Kandake

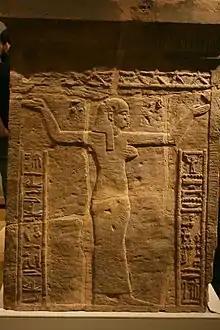
Relief depicting Kandake Amanitore

Kandake, kadake or kentake (Meroitic: 𐦲𐦷𐦲𐦡 "kdke"), often "Latinised" as Candace ("Kandakē"), was the Meroitic term for a "queen" or "queen mother" of Kingdom of Kush. In some cases, she may have been sister or close female relative of the king of Kush, and due to matrilineal succession, could play a central role in royal inheritance, making her a queen mother. She had her own court, probably acted as a landholder and held a prominent secular role as regent. A kandake who ruled in her own right bore in addition the title "qore", the same title carried by male rulers. Contemporary Greek and Roman sources treated it, incorrectly, as a name. The name Candace is derived from the way the word is used in the New Testament.